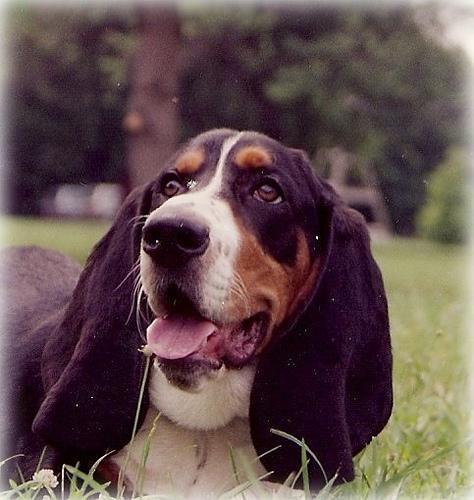
basset